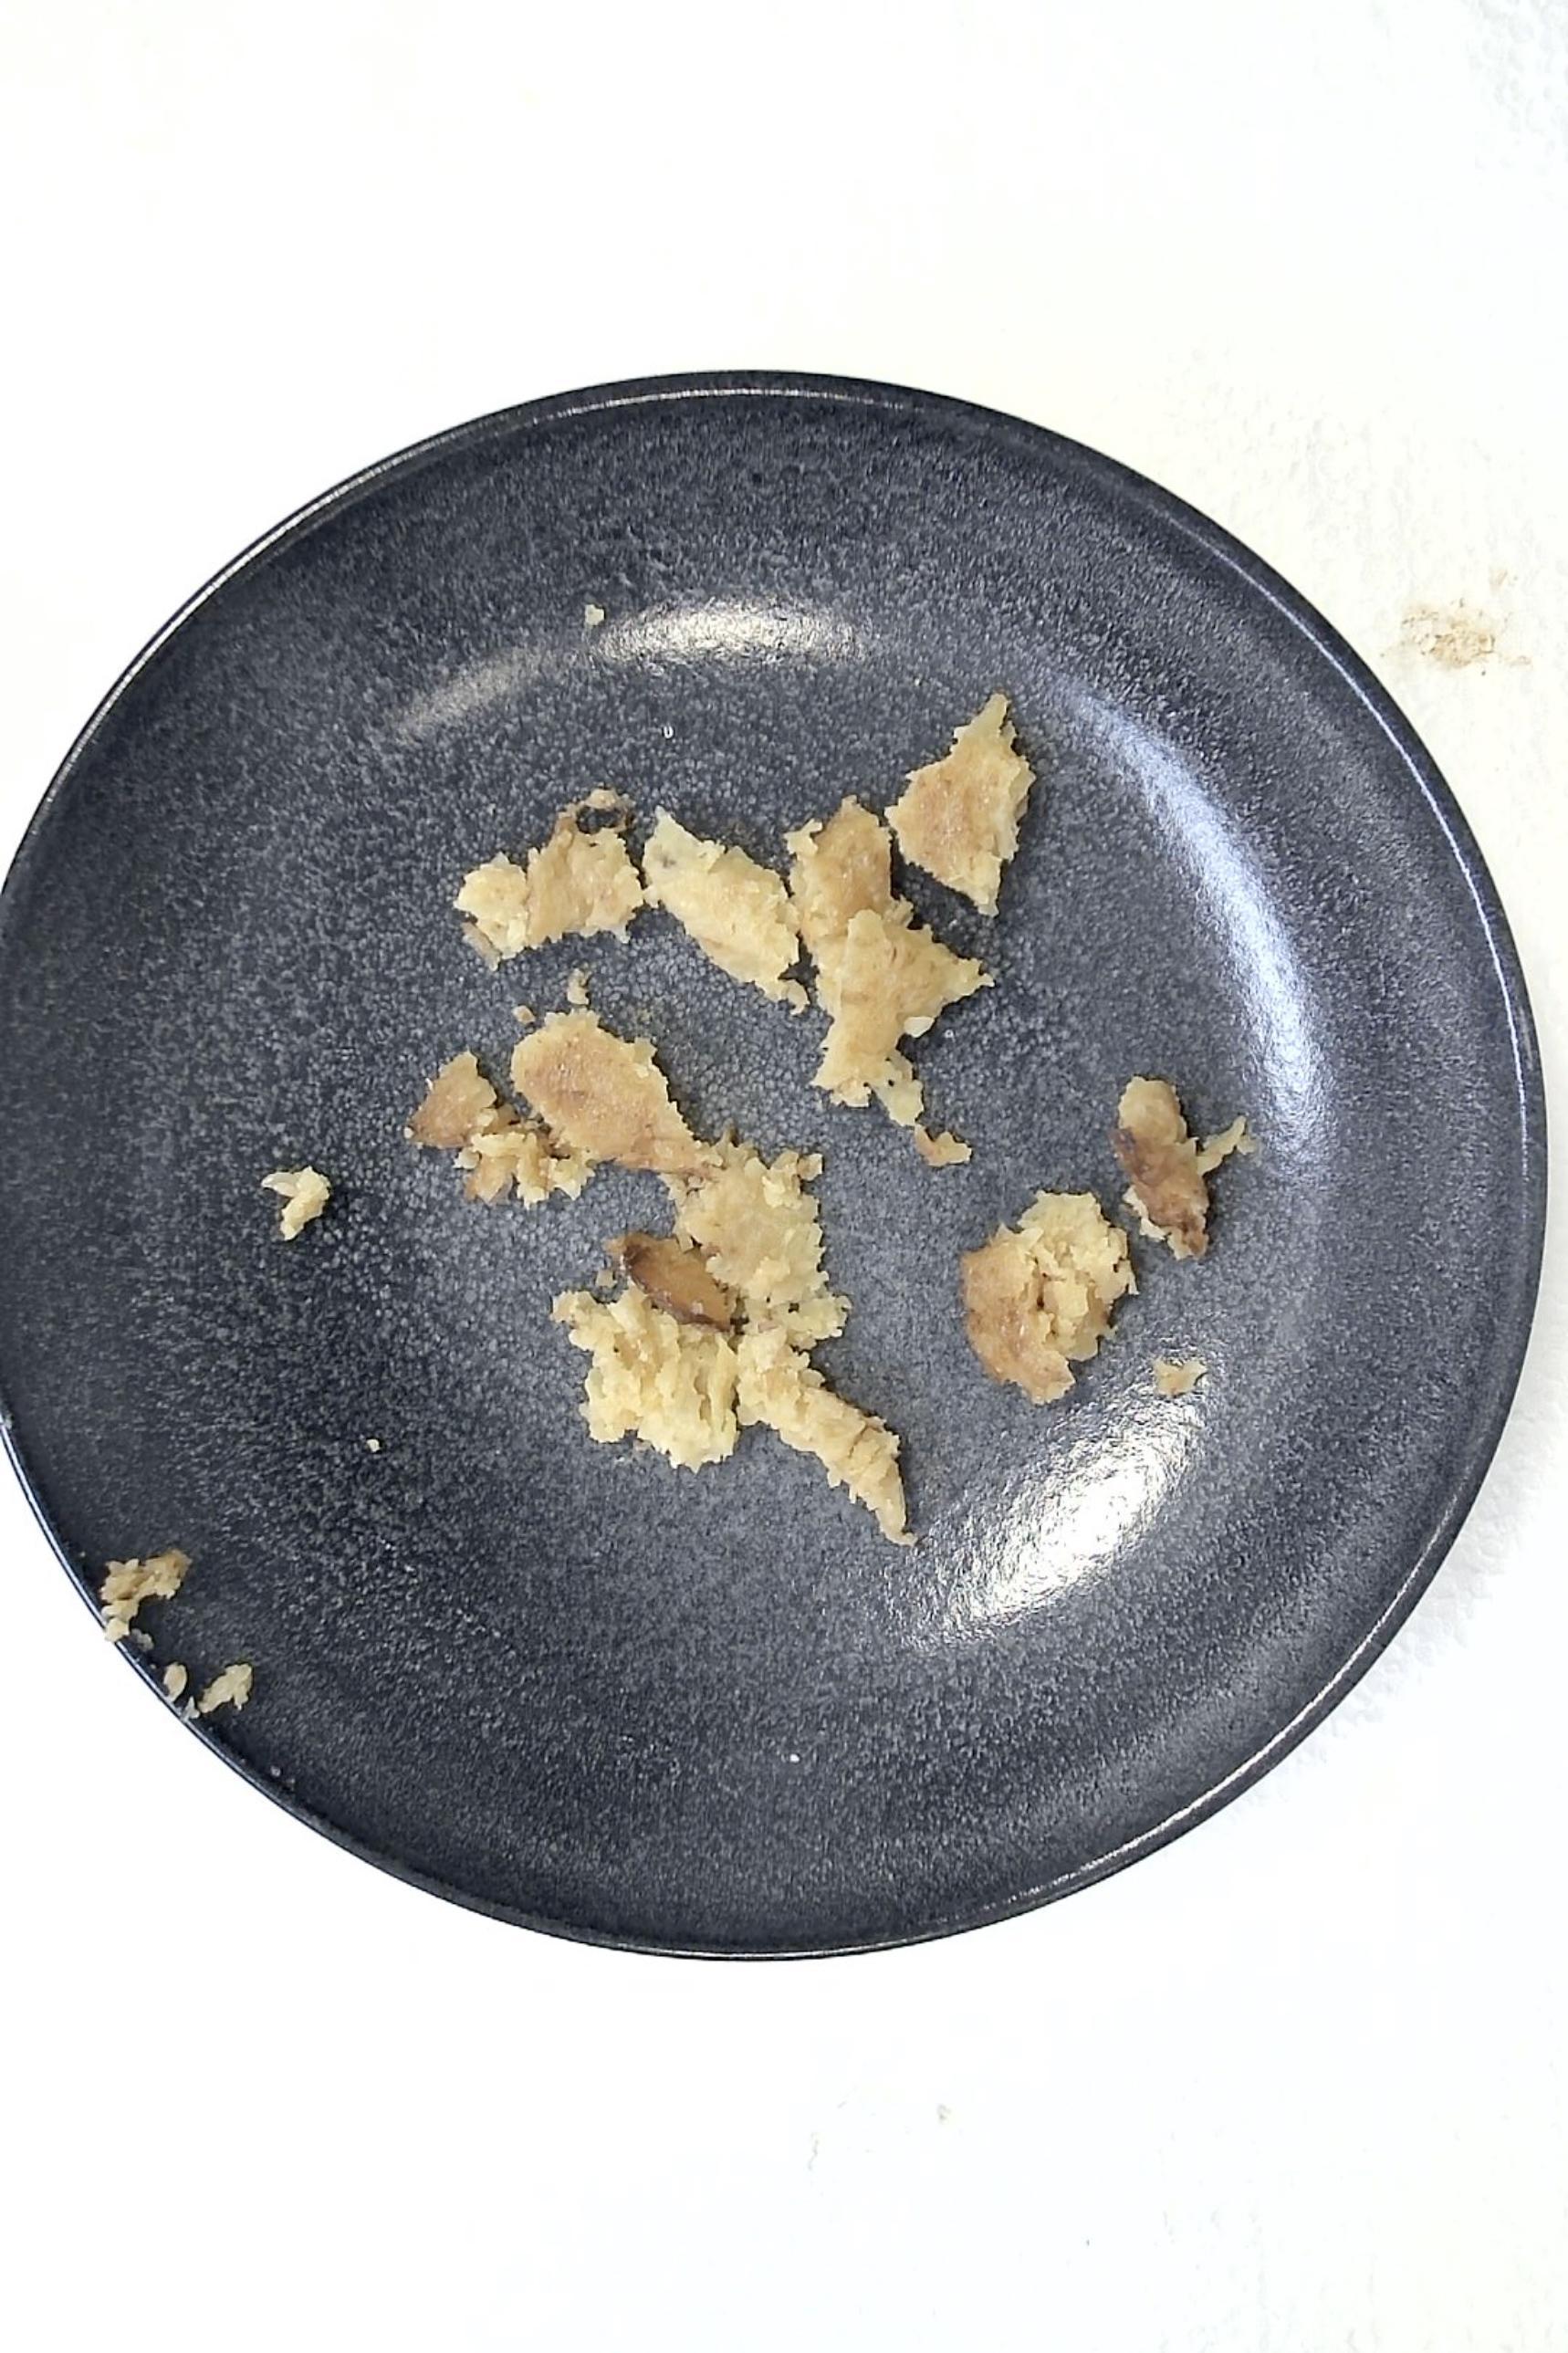
Dish: Reibekuchen mit Apfelmus
Portion size: Normale Portion
Ingredients: potato-pancakes-or-potato-fritters, applesauce
Weight as served: 280 g
Energy as served: 416.4 kcal (1.745,200 kJ)
Fat: 16.48 g (saturated: 1.4 g)
Carbohydrates: 58.24 g (sugar: 16.24 g)
Protein: 6.24 g
Salt: 2.8 g
Weight after return: 0 g
Energy after return: 0 kcal